John Yeboah

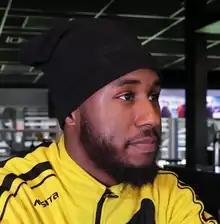
Yeboah in 2020

John Yeboah Zamora (born 23 June 2000) is a professional footballer who plays as a winger for club Venezia. Born in Germany, he plays for the Ecuador national team.